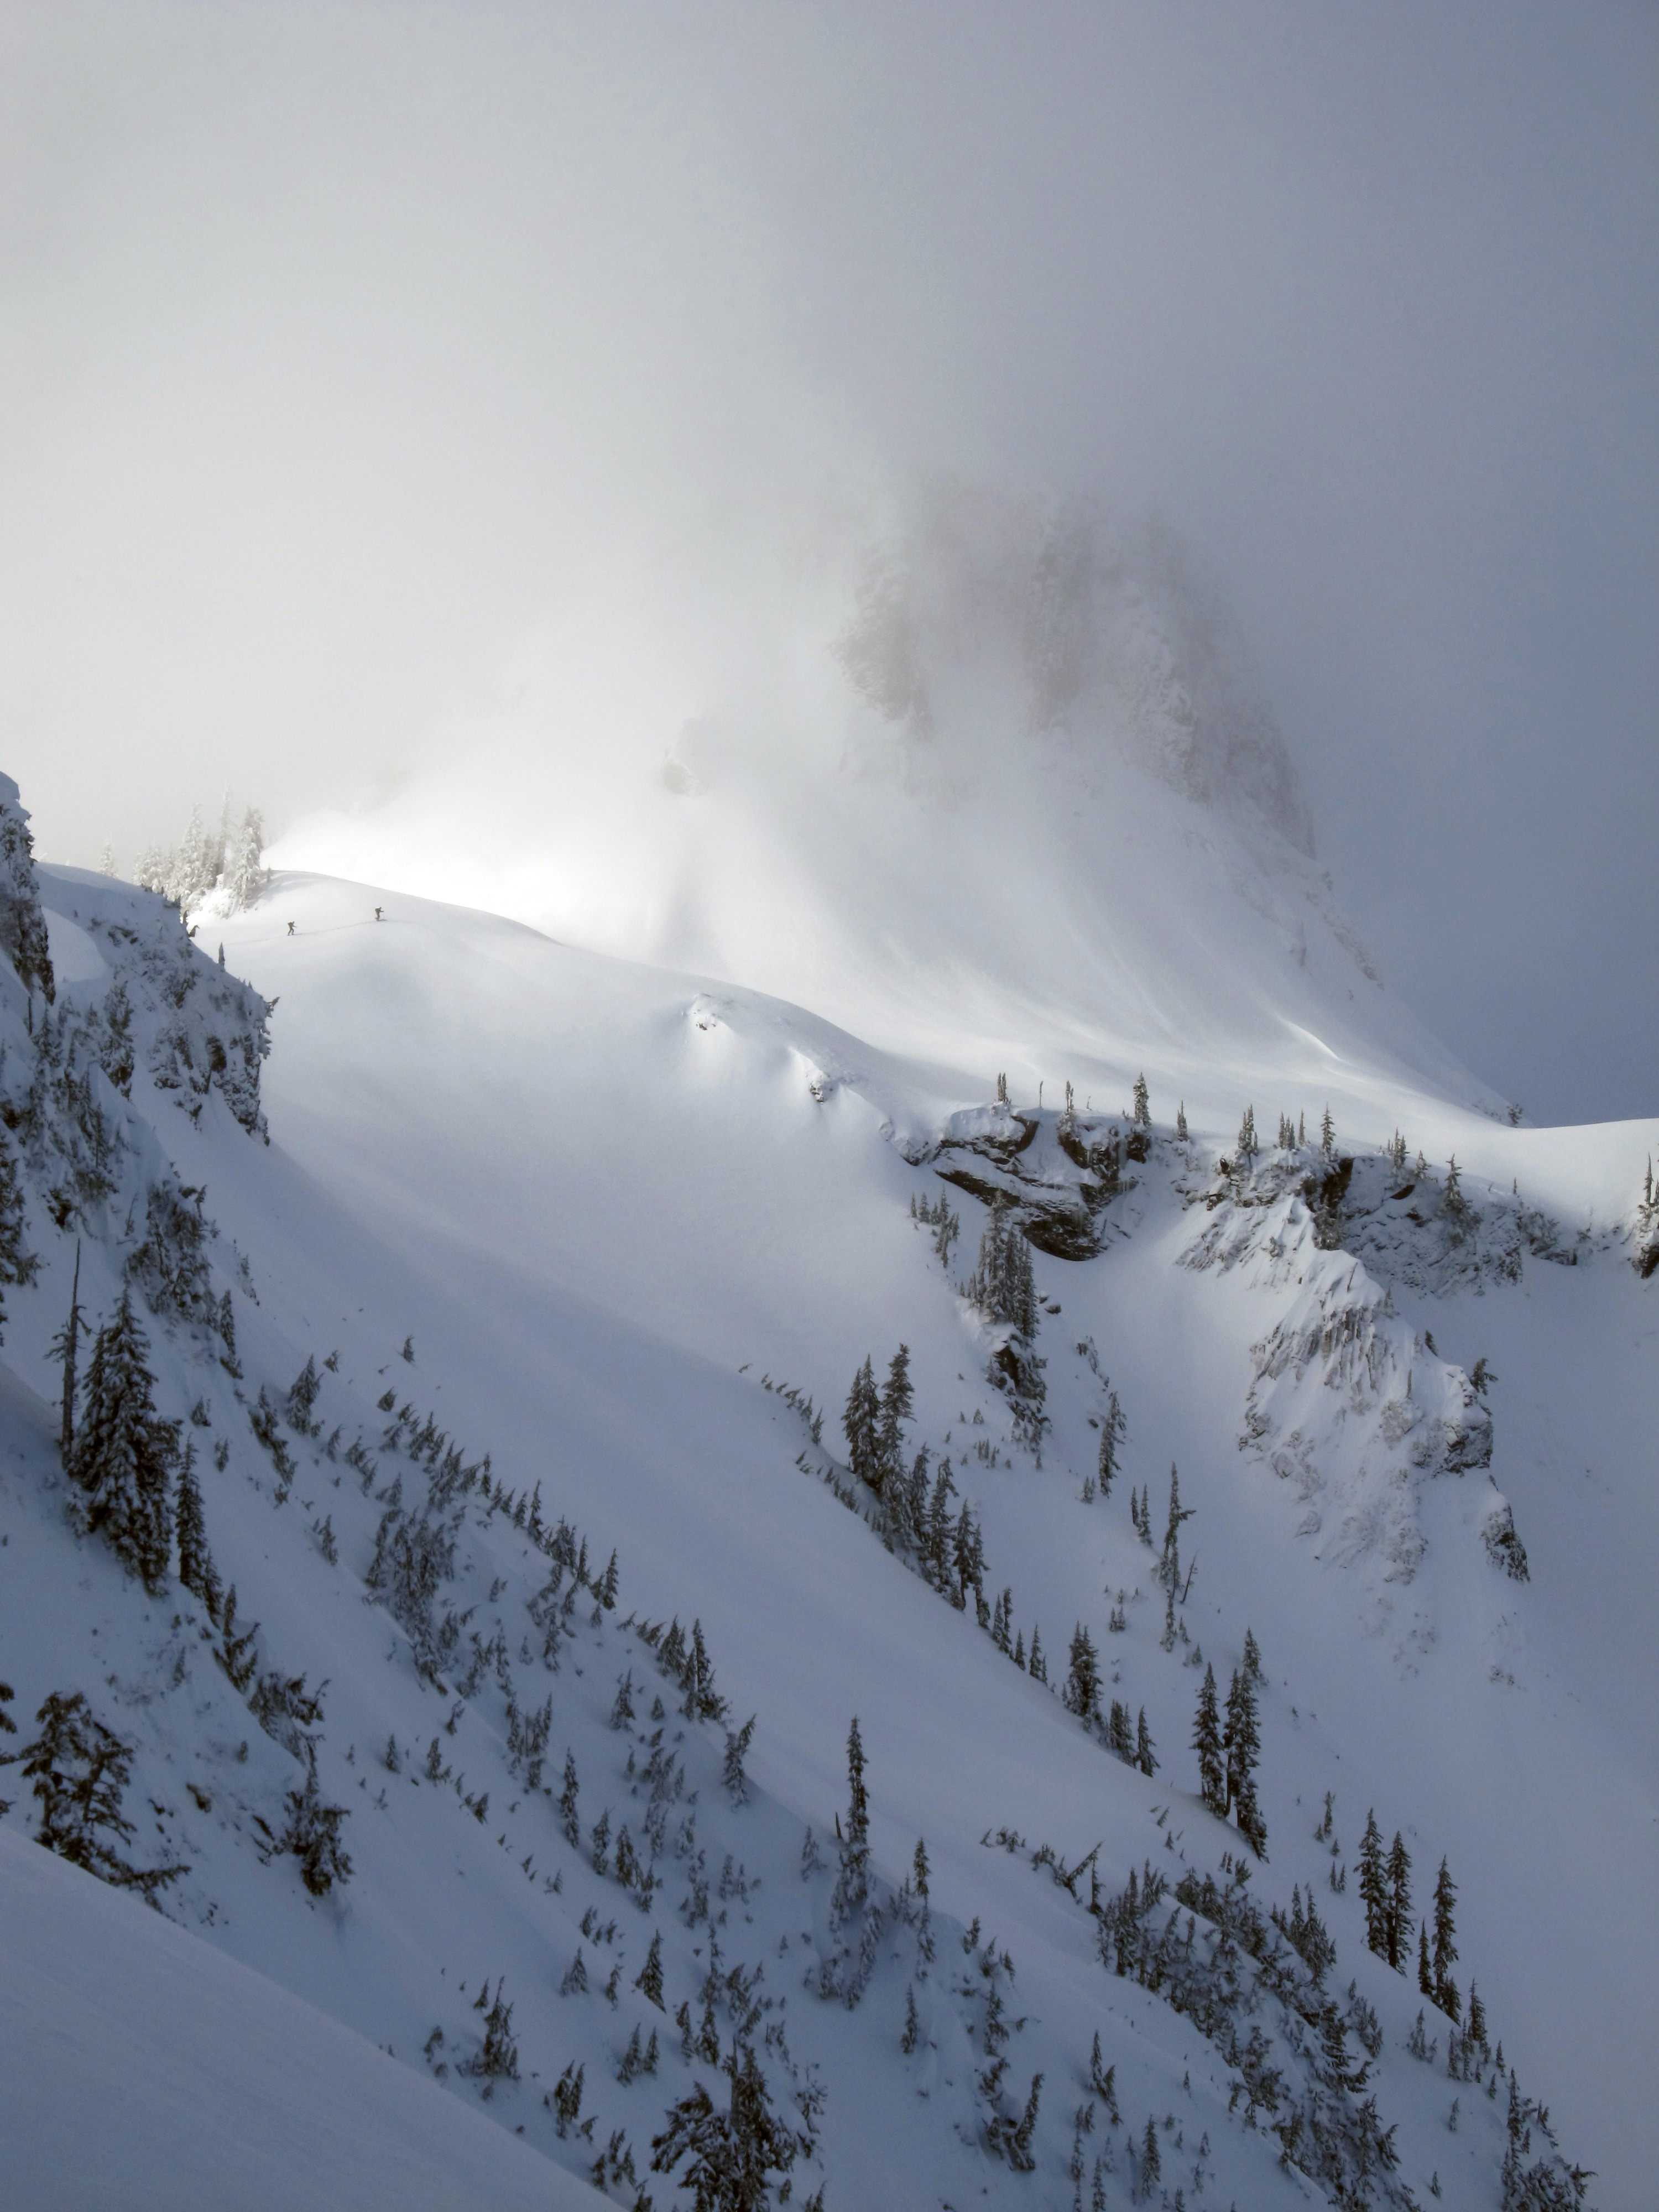
mountain, snow, winter, mountain range, weather, backcountry, skiing, season, ridge, summit, alps, ski, snowboarding, piste, freezing, landform, ski touring, snowy mountain, mt baker, ski mountaineering, ski equipment, atmospheric phenomenon, mountainous landforms, geological phenomenon